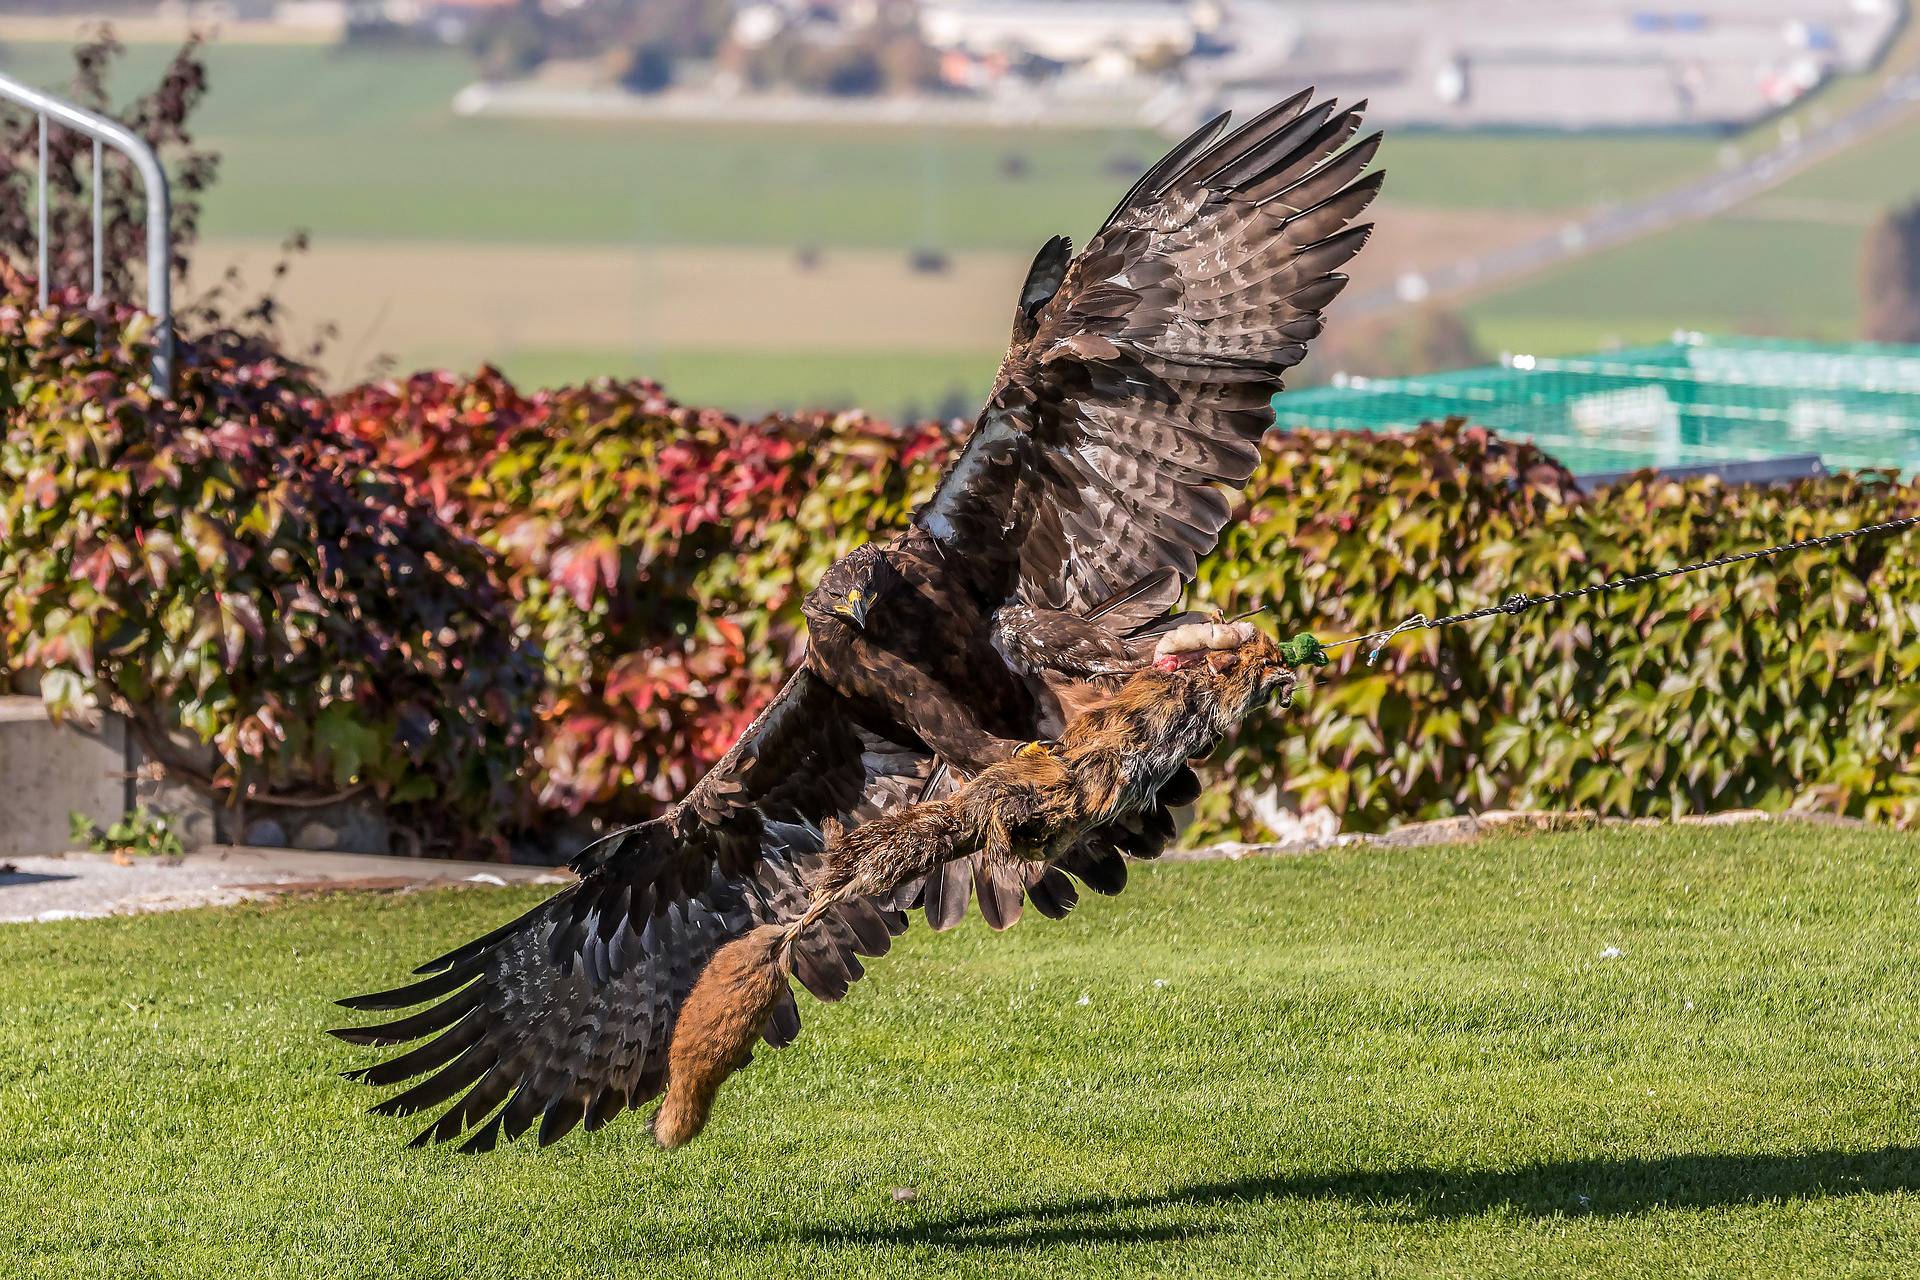
animals, bird, golden eagle, bird of prey, kite, eagle, accipitriformes, buzzard, accipitridae, beak, wing, vulture, falcon, wildlife, hawk, grass, falconiformes, sea eagle, adaptation, plant, tail, art